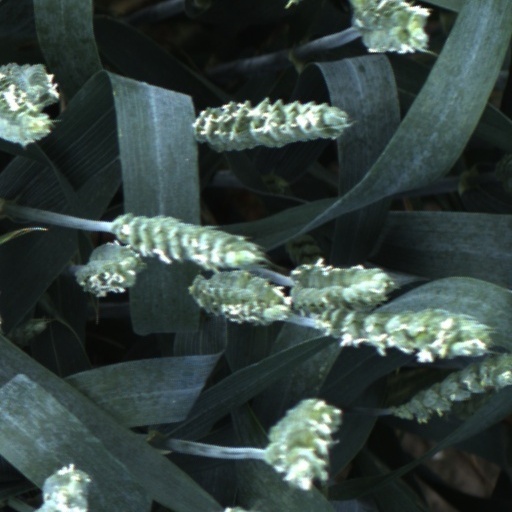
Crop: wheat